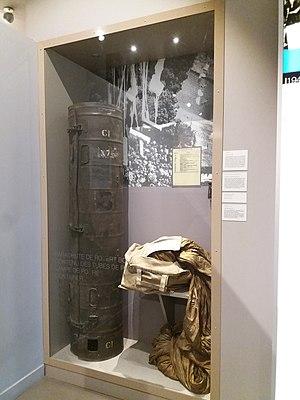
Container anglais de type C pour le parachutage d'armes et matériel, parachuté dans la nuit du 10 au 11 août 1944 dans la vallée d'Azergues, près du col de la Casse froide. Parachute de Robert Boiteux, parachuté à Anse le 2 juin 1942 pour rejoindre Lyon en tant que membre des SOE (Special Operations Executive)
Robert Boiteux fut, pendant la Seconde Guerre mondiale, un agent secret français du Special Operations Executive. Il fut parachuté deux fois en France pour y effectuer des missions clandestines :